Shandong University

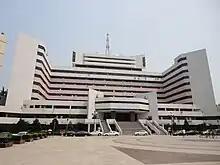
Main building on the Qianfoshan Campus.

Construction of the Central Campus commenced in 1959, about a year after the university had moved back from Qingdao to Jinan and during a time that coincided with the Great Leap Forward, the Great Chinese Famine, as well as a devastating flood of the Yellow River (in July 1959). The Central Campus houses the central administration (in the Mingde Building), the main university library, a large dining hall, as well as student dormitories. The central campus is home to the schools of Chemistry and Chemical Engineering, Environmental Engineering, Economics, History and Culture, Marxism–Leninism, Life Sciences, Mathematics and System Science, Literature and Journalism and Communication, as well as Information Science and Engineering. One of Shandong University's hotels (or for short: "Xueren Dasha") is also located on the central campus. The roads within the Central Campus are named after concepts from Confucianism.